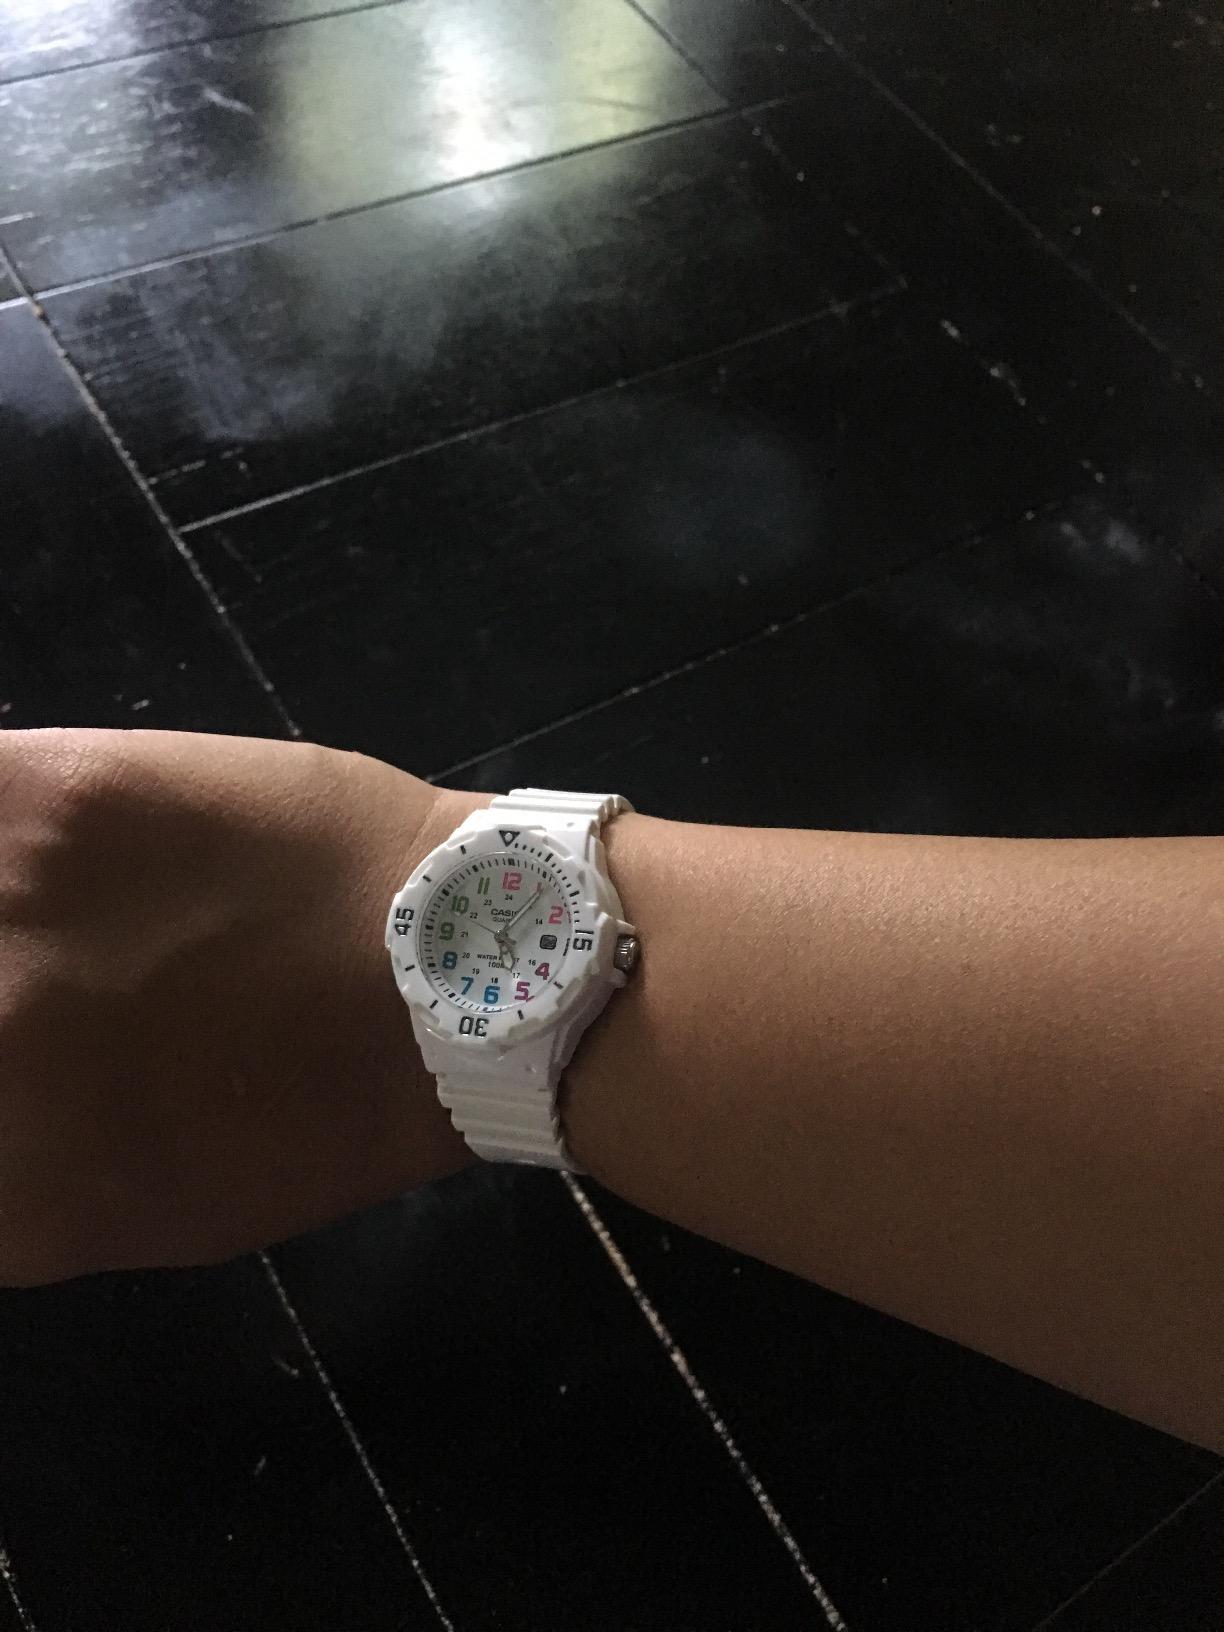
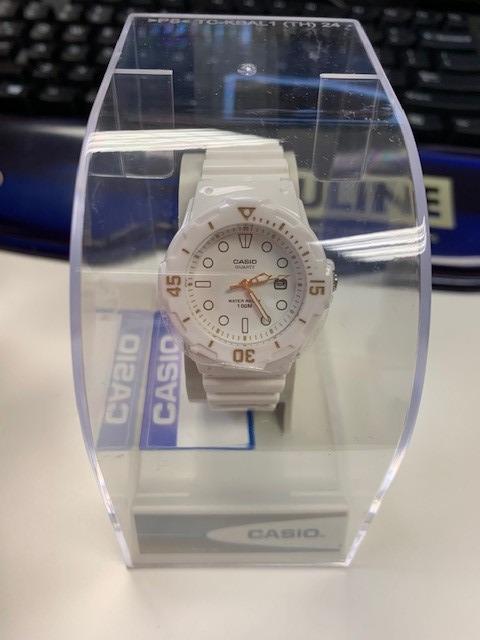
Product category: accessories_watch
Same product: yes